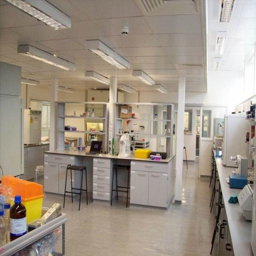
a typical postgraduate laboratory located in the new building .